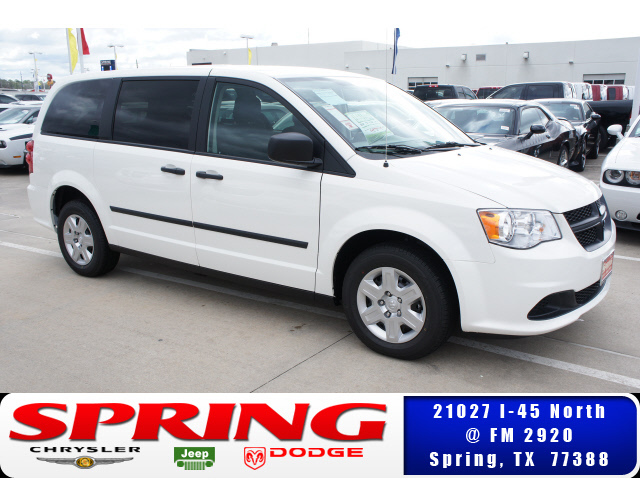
Aucun dommage détecté.
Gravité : aucun